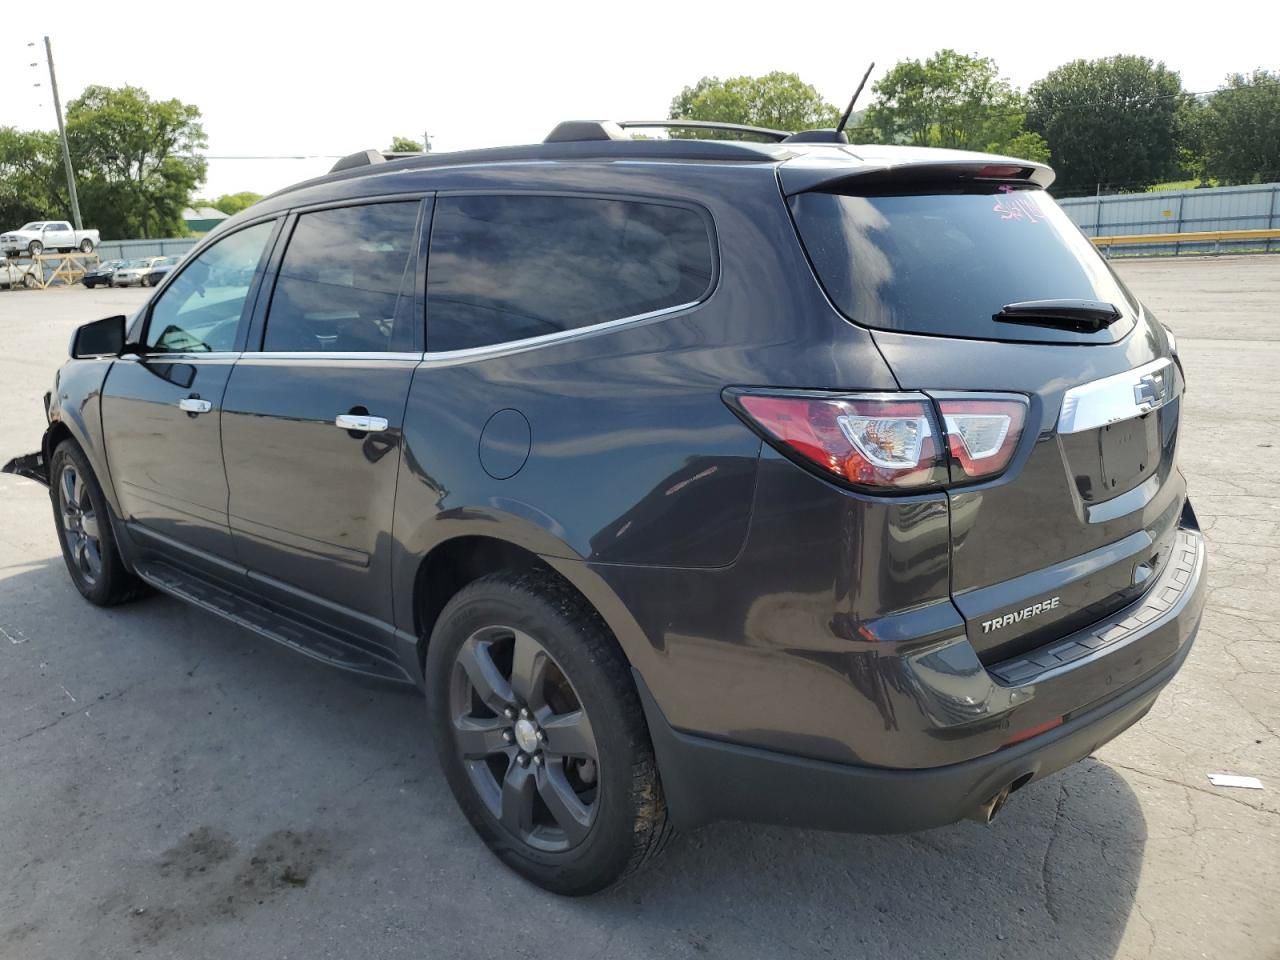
Aucun dommage détecté.
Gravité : aucun